Swansea Rifles

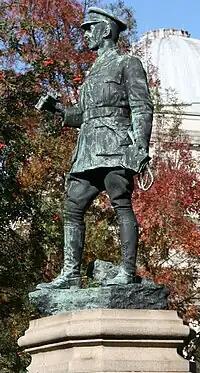
Statue of Lt-Col Lord Ninian Crichton-Stuart, MP, at Gorsedd Gardens, Cathays Park

After a busy period for the AA defences of South Wales in early May 1941, the Blitz effectively ended in the middle of the month. Desultory raiding continued through June and July while the gaps in AA defences were filled as more equipment and units became available. Searchlights, now assisted by Searchlight Control (SLC or 'Elsie') radar, were reorganised, with a 'Killer Belt' established between the Cardiff and Bristol GDAs to cooperate closely with RAF night fighters.